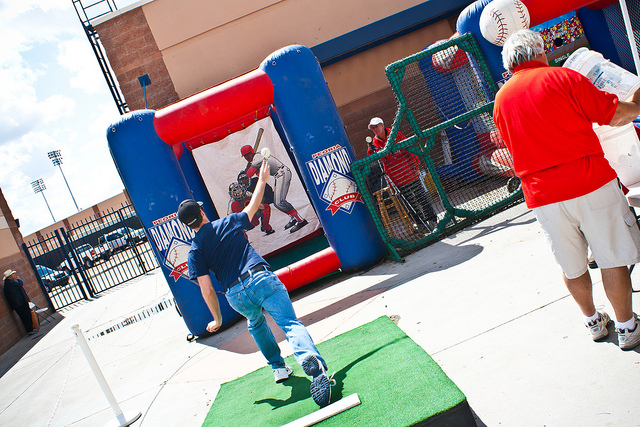
một số người đang ném bóng chày về phía tường hơi